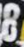
Number: 8